PS Gem

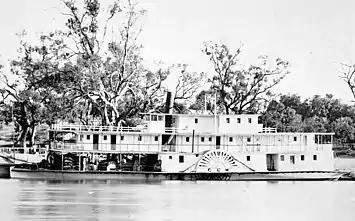
The PS "Gem" on the Murray River (c 1900)

The "Gem" arrived at Wentworth on 30 September 1878, and proceeded to travel regularly between there and Blanchetown. This route was adjusted by January 1879, the "Gem" then offering a regular service between Wentworth and Morgan (where the railway line from Adelaide had recently opened). The ownership of the "Gem" was transferred in April 1879 to Captain Hugh King (later known as 'The Grand Old Man of the River'), with whom a fortnightly trip from Wentworth to Wilcannia by the Darling River was introduced. King and fellow owners W L Reid and H Reid, trading as Hugh King and Company's Line of River Steamers, felt that the vessel had the potential to be a fine, large passenger steamer, though alterations would be necessary. By 10 February 1882, the "Gem" had reportedly passed through Mannum on her way to Goolwa, where she would "be cut in two and forty feet more in length put into her, which... [would] make her of a very much lighter draught". Upon arriving at yards of W Gordon and Son, the "Gem" was cut in half, with each end being dragged apart by bullock teams. With the addition forty feet added to the centre, the new length of the vessel was . During this transformation, full passenger accommodation was also added.